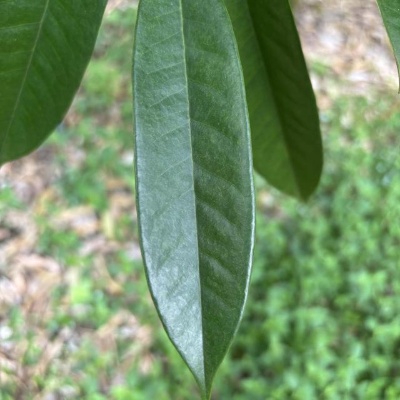
Label: Leaf_Healthy